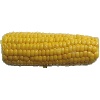
Label: corn